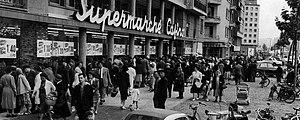
Ouverture du premier supermarché Casino de 700m2 Boulevard Joseph Vallier à Grenoble le 18 mai 1960.
Le groupe Casino ou Casino Guichard-Perrachon est un groupe français du secteur de la grande distribution. Il est fondé le 2 août 1898 par Geoffroy Guichard sous la raison sociale Guichard-Perrachon & Cie.